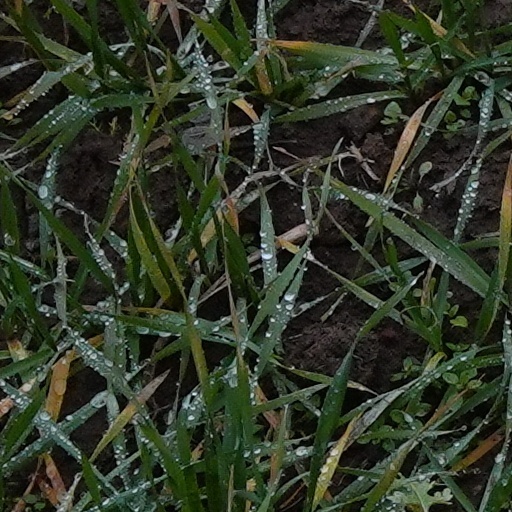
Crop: wheat